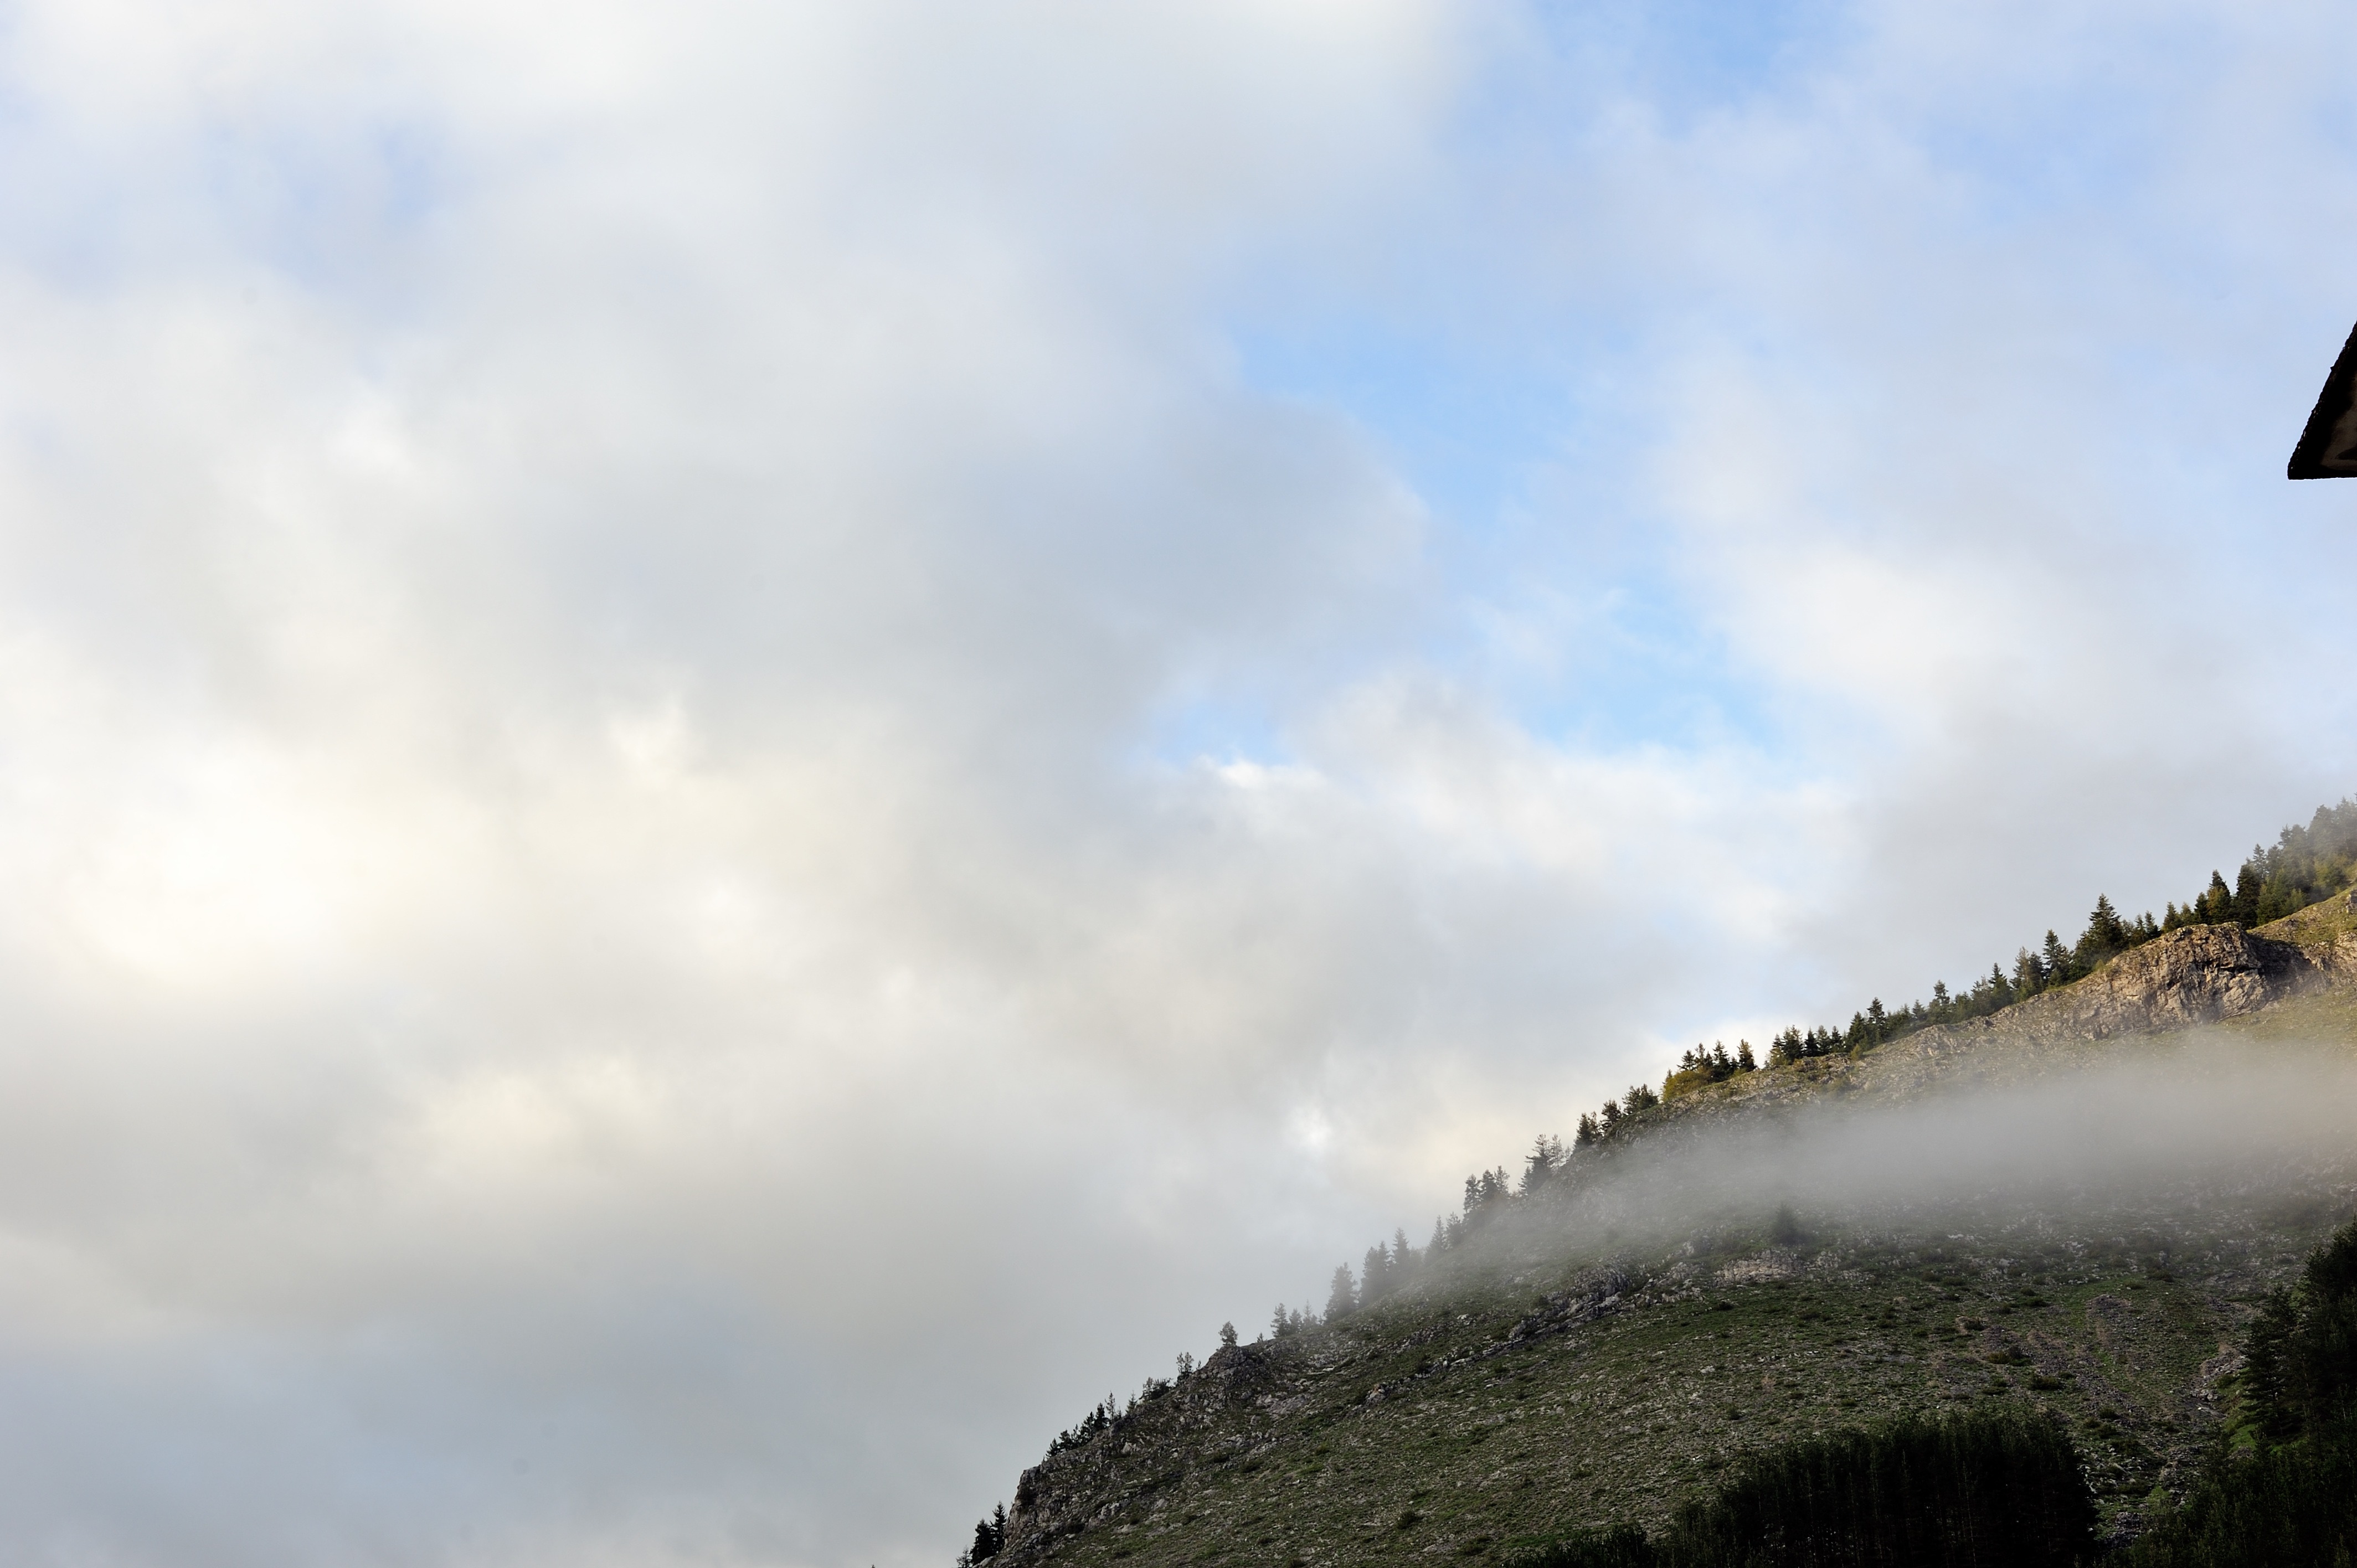
tree, mountain, cloud, sky, sunlight, morning, hill, wind, mountain range, trigrad, meteorological phenomenon, atmospheric phenomenon, atmosphere of earth